Gene Disease Database

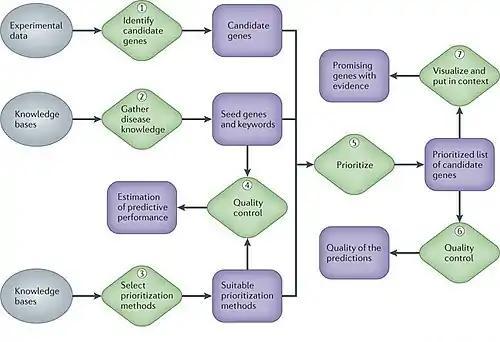
Gene prioritization workflow of human diseases: Typical lists come from linkage regions, chromosomal aberrations, association study loci, deferentially expressed gene lists or genes identified by sequencing variants. Alternatively, the complete genome can be prioritized, but substantially more false positives would then be expected.

At different stages of any gene disease project, molecular biologists need to choose, even after careful statistical data analysis, which genes or proteins to investigate further experimentally and which to leave out because of limited resources. Computational methods that integrate complex, heterogeneous data sets, such as expression data, sequence information, functional annotation and the biomedical literature, allow prioritizing genes for future study in a more informed way. Such methods can substantially increase the yield of downstream studies and are becoming invaluable to researchers. So one of the main concerns in biological and biomedical research is to recognise the underlying mechanisms behind this intricate genetic phenotypes. Great effort has been spent on finding the genes related to diseases